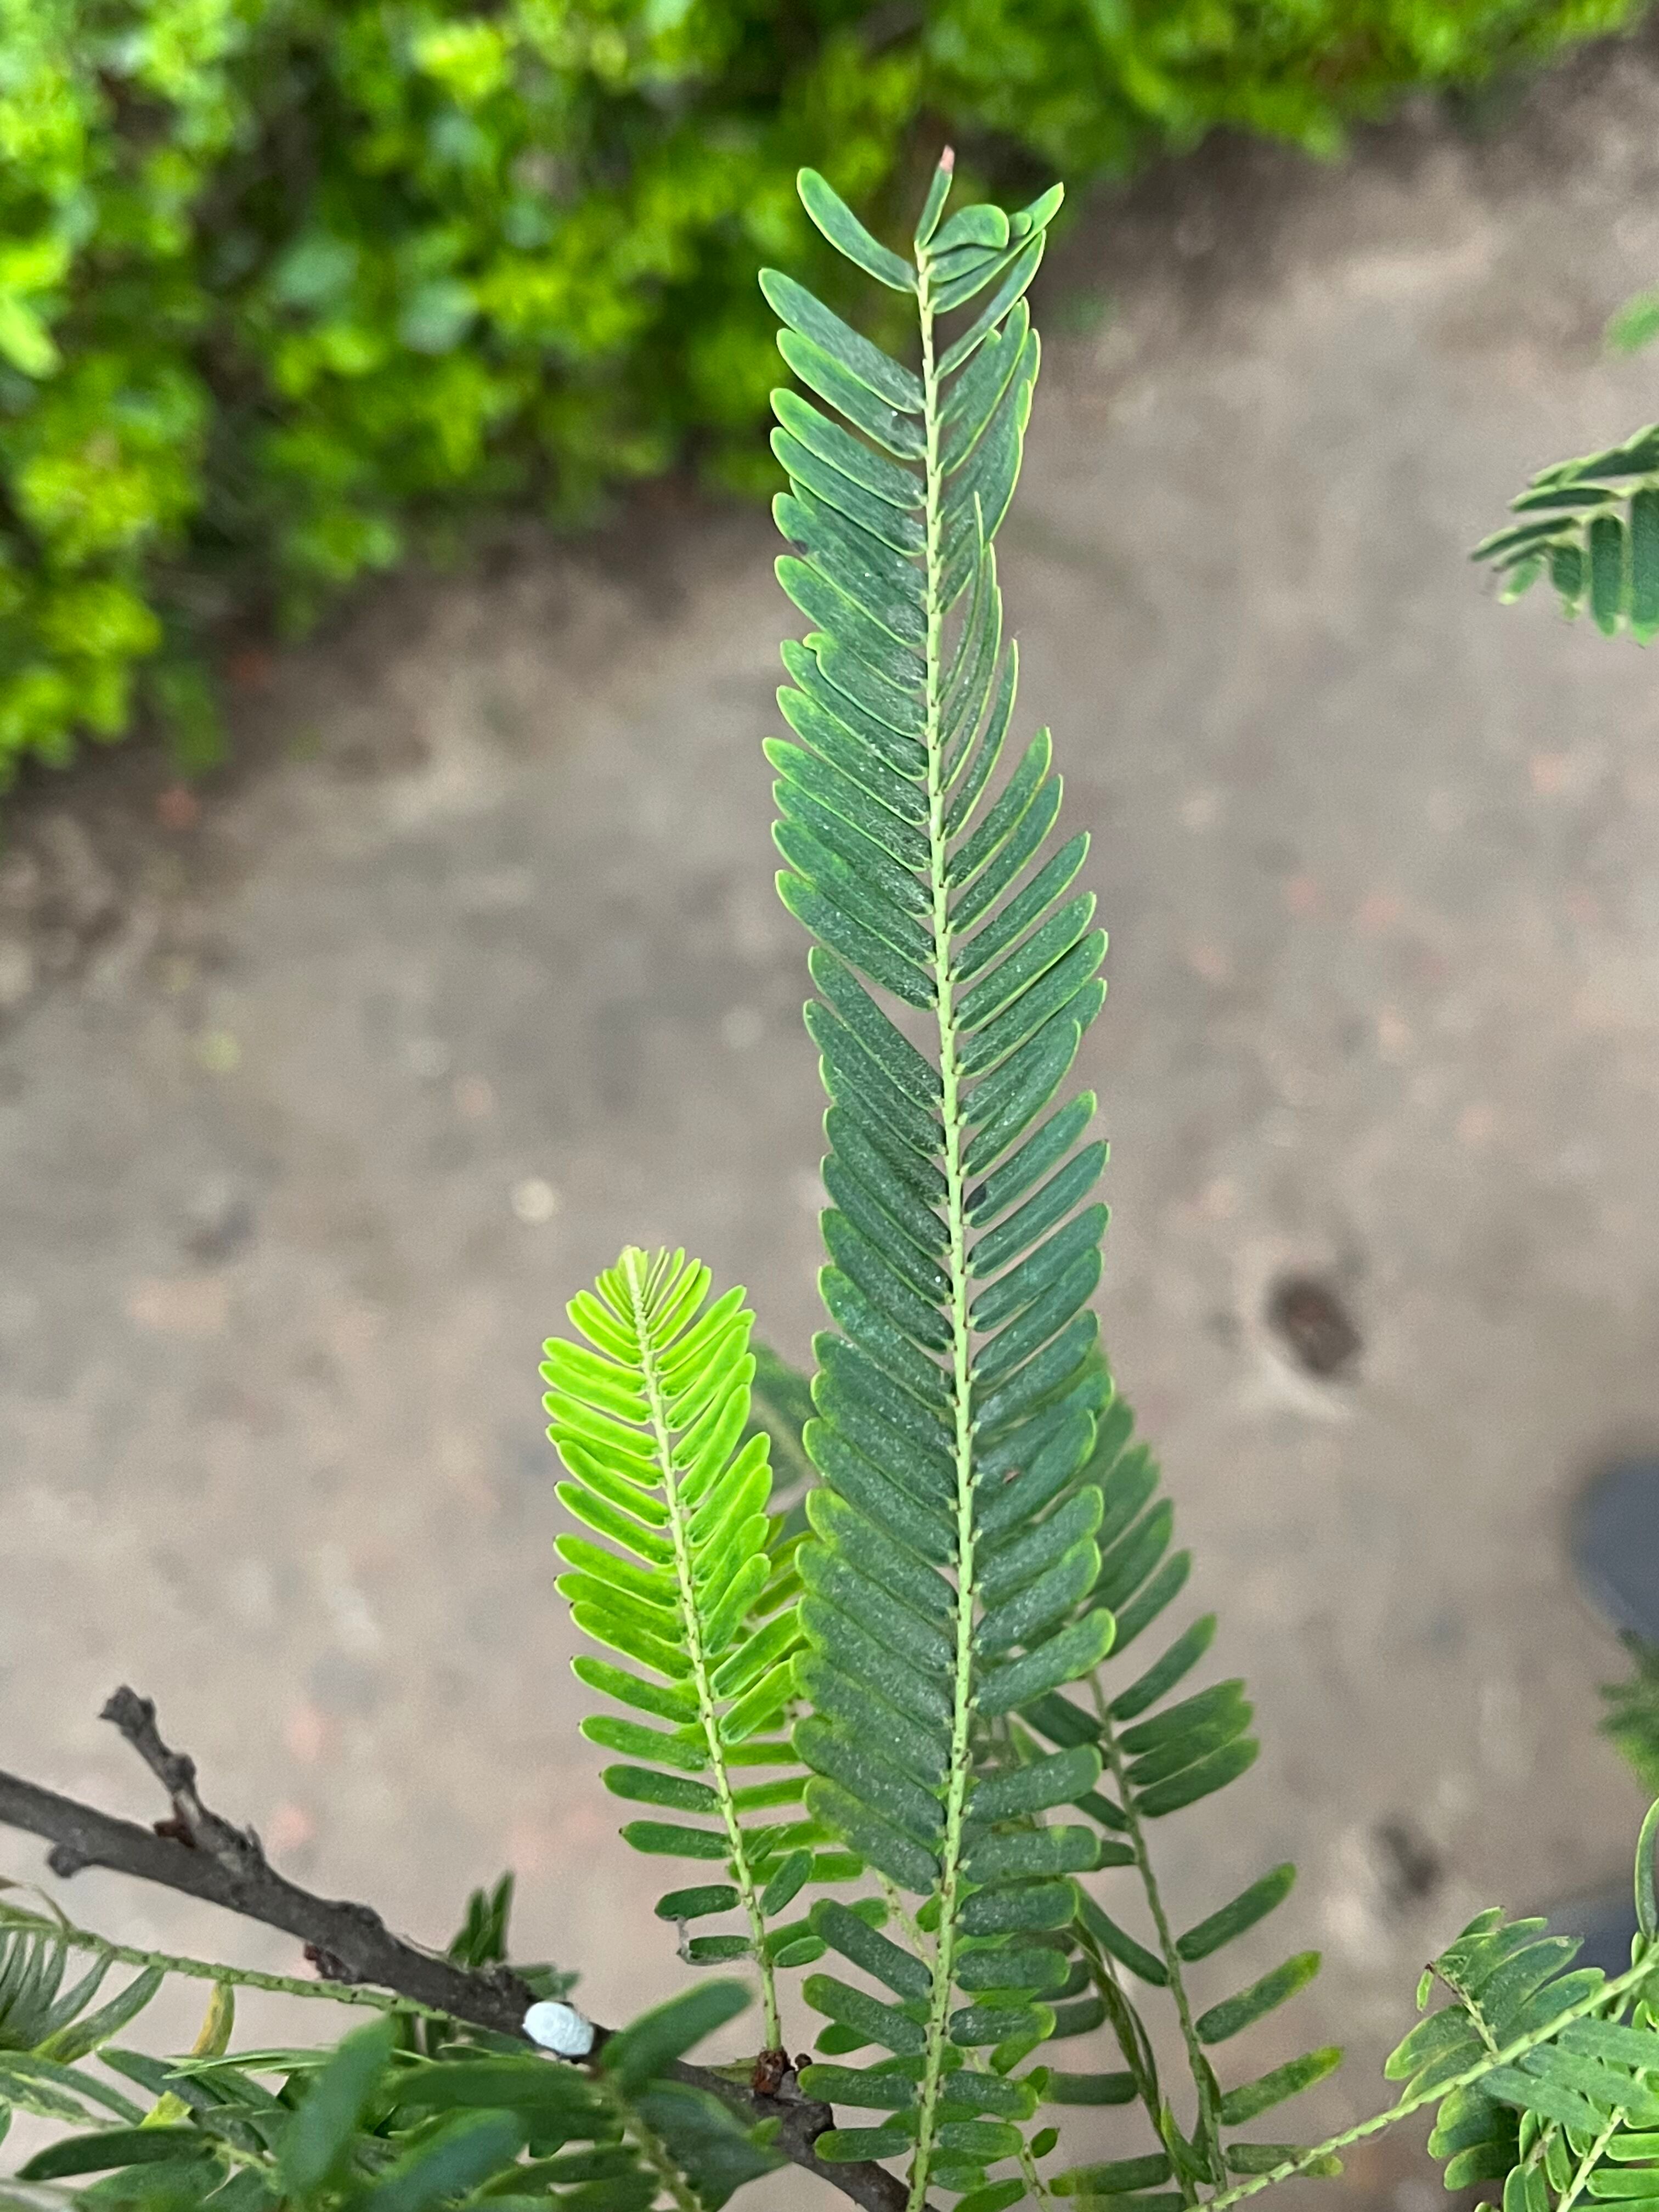
Plant species: phyllanthus-emblica